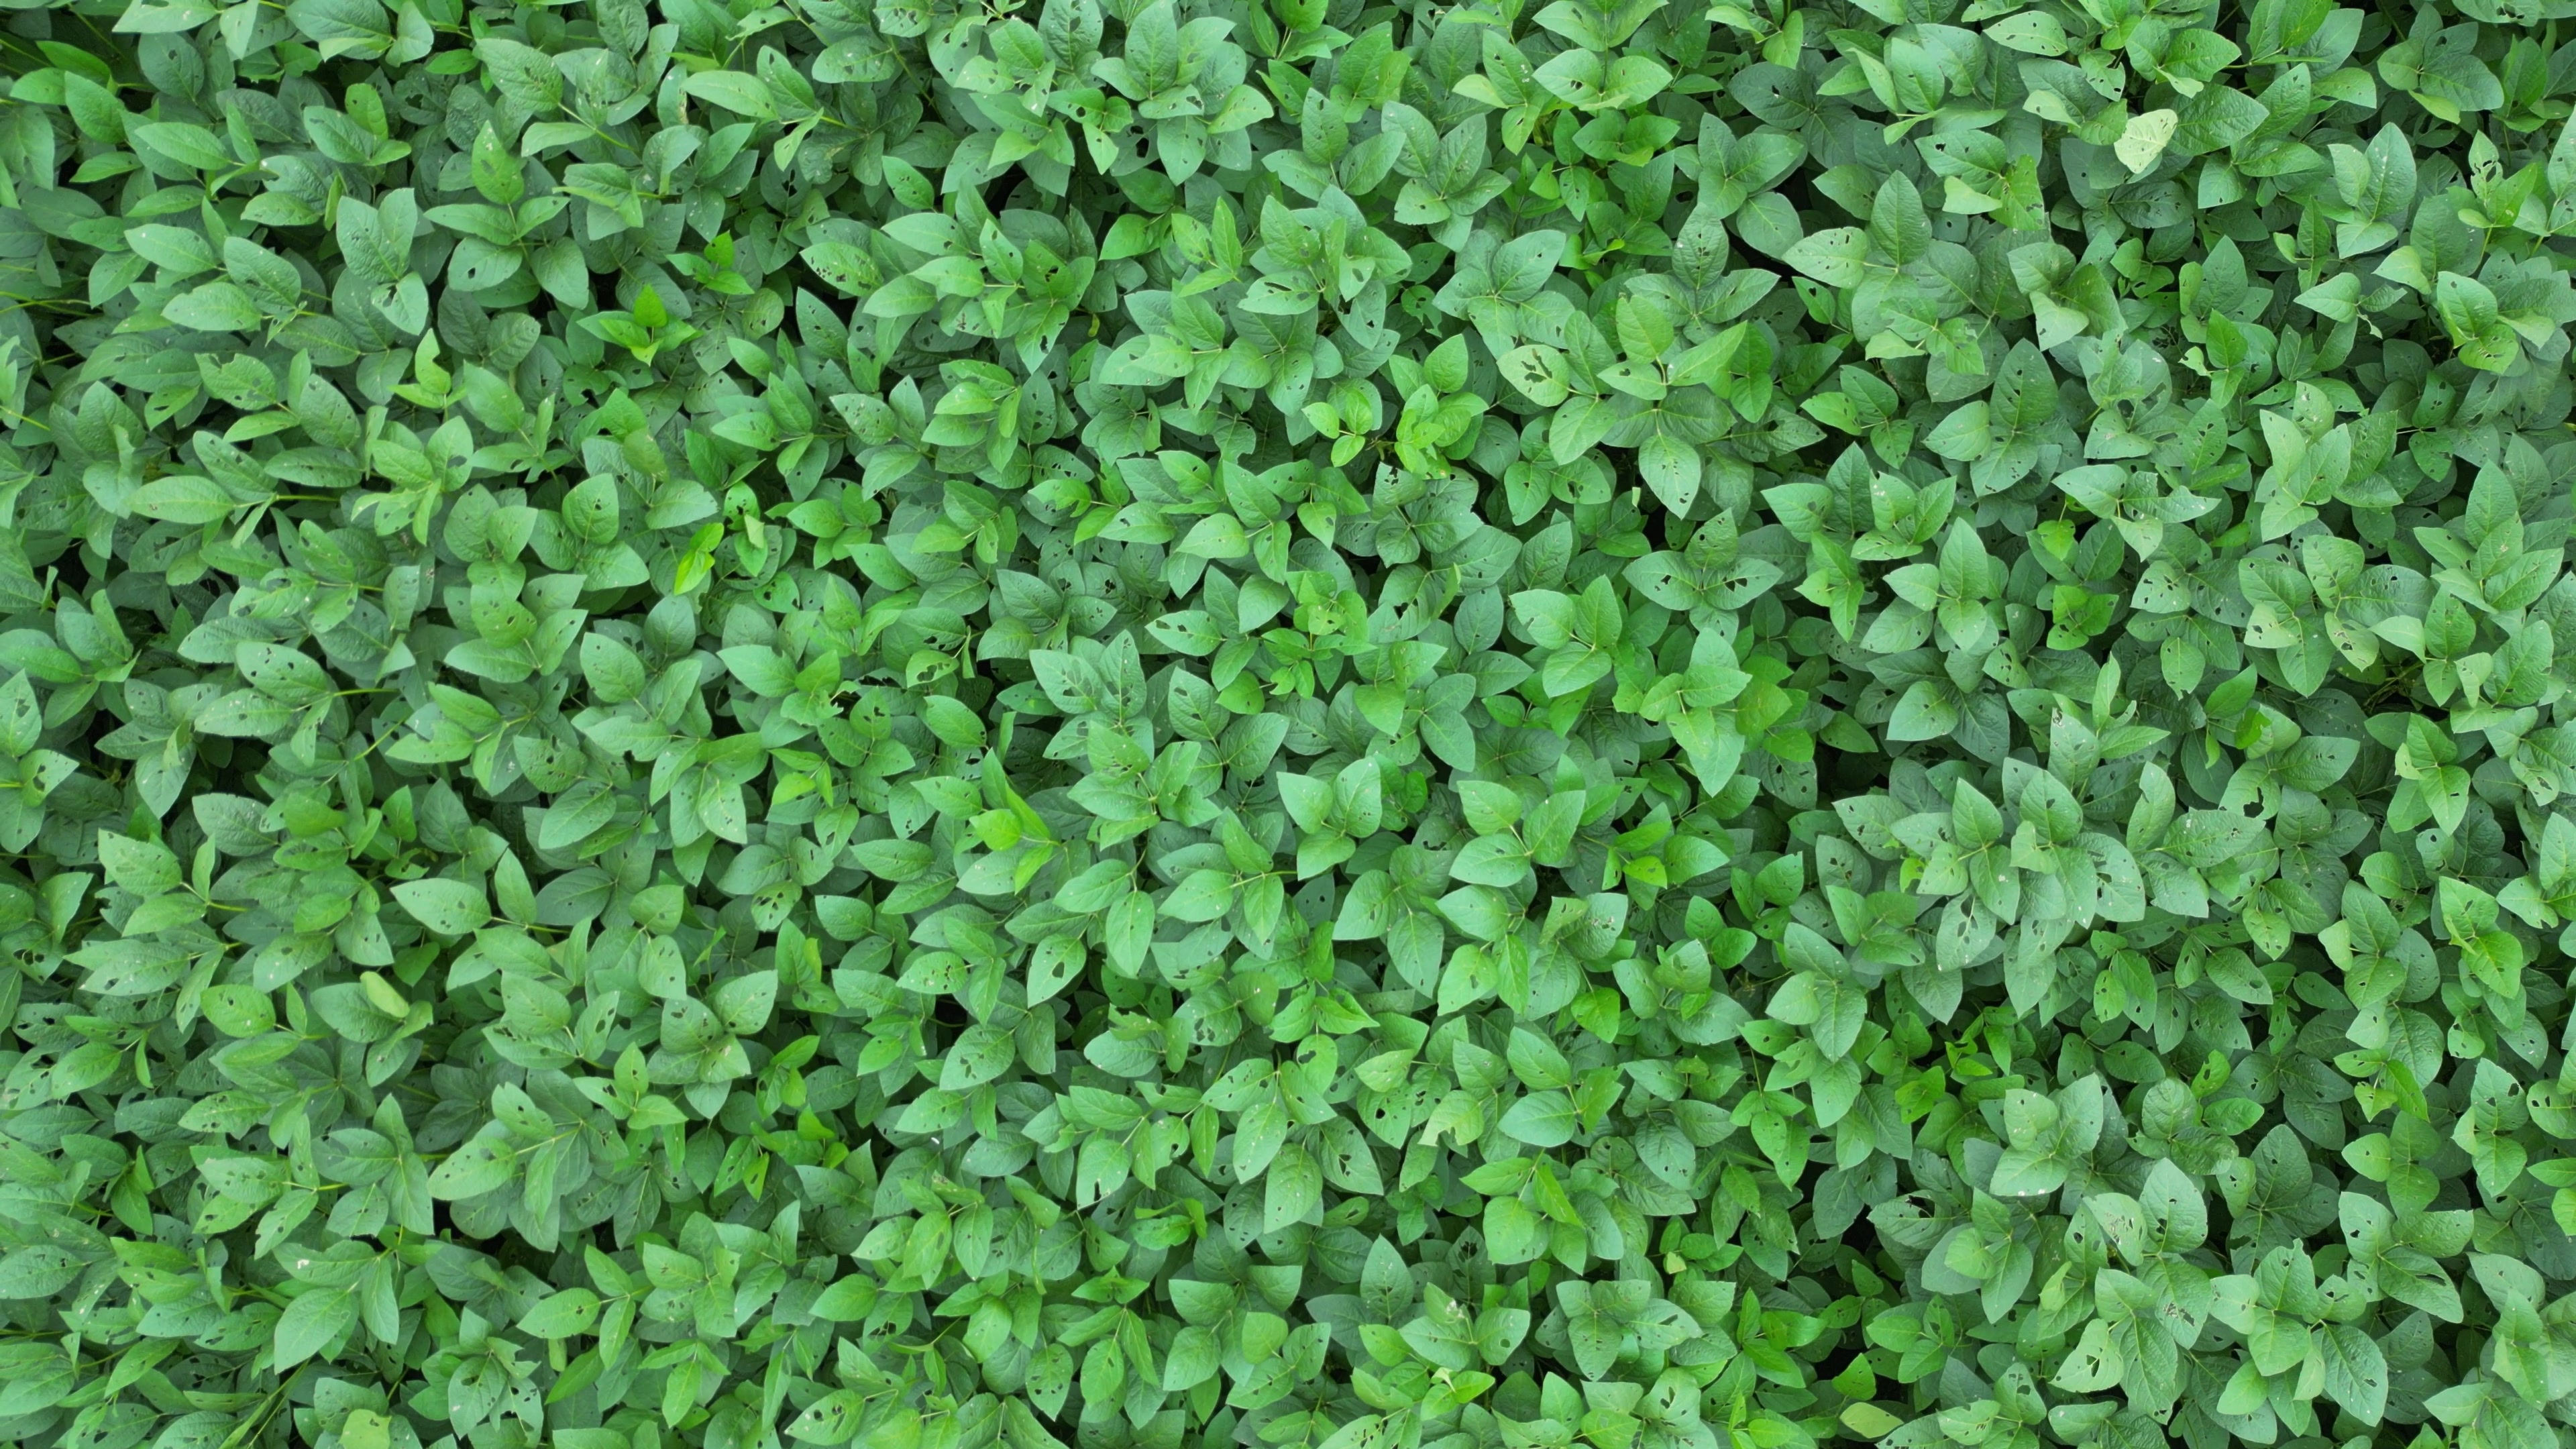
Label: Semilooper_Pest